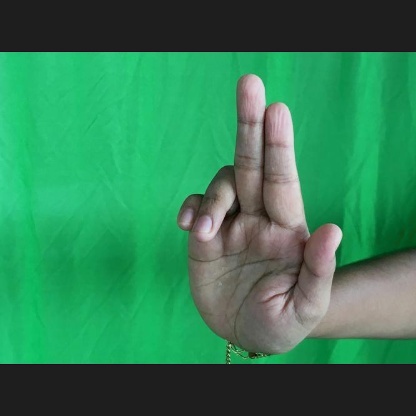
Mudra: Ardhapathaka